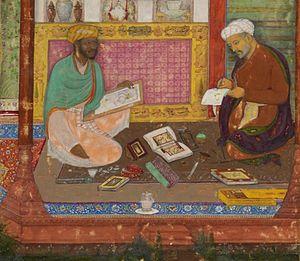
Un diwan ou divan est un recueil de poésie ou de prose dans les littératures arabe, persane, ottomane et ourdou. Néanmoins son sens précis varie considérablement selon les littératures, les zones géographiques et les époques.